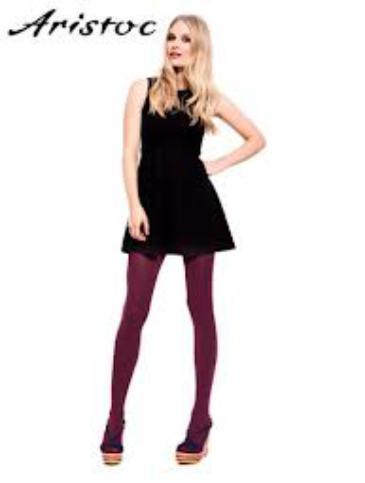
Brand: Aristoc
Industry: Clothes